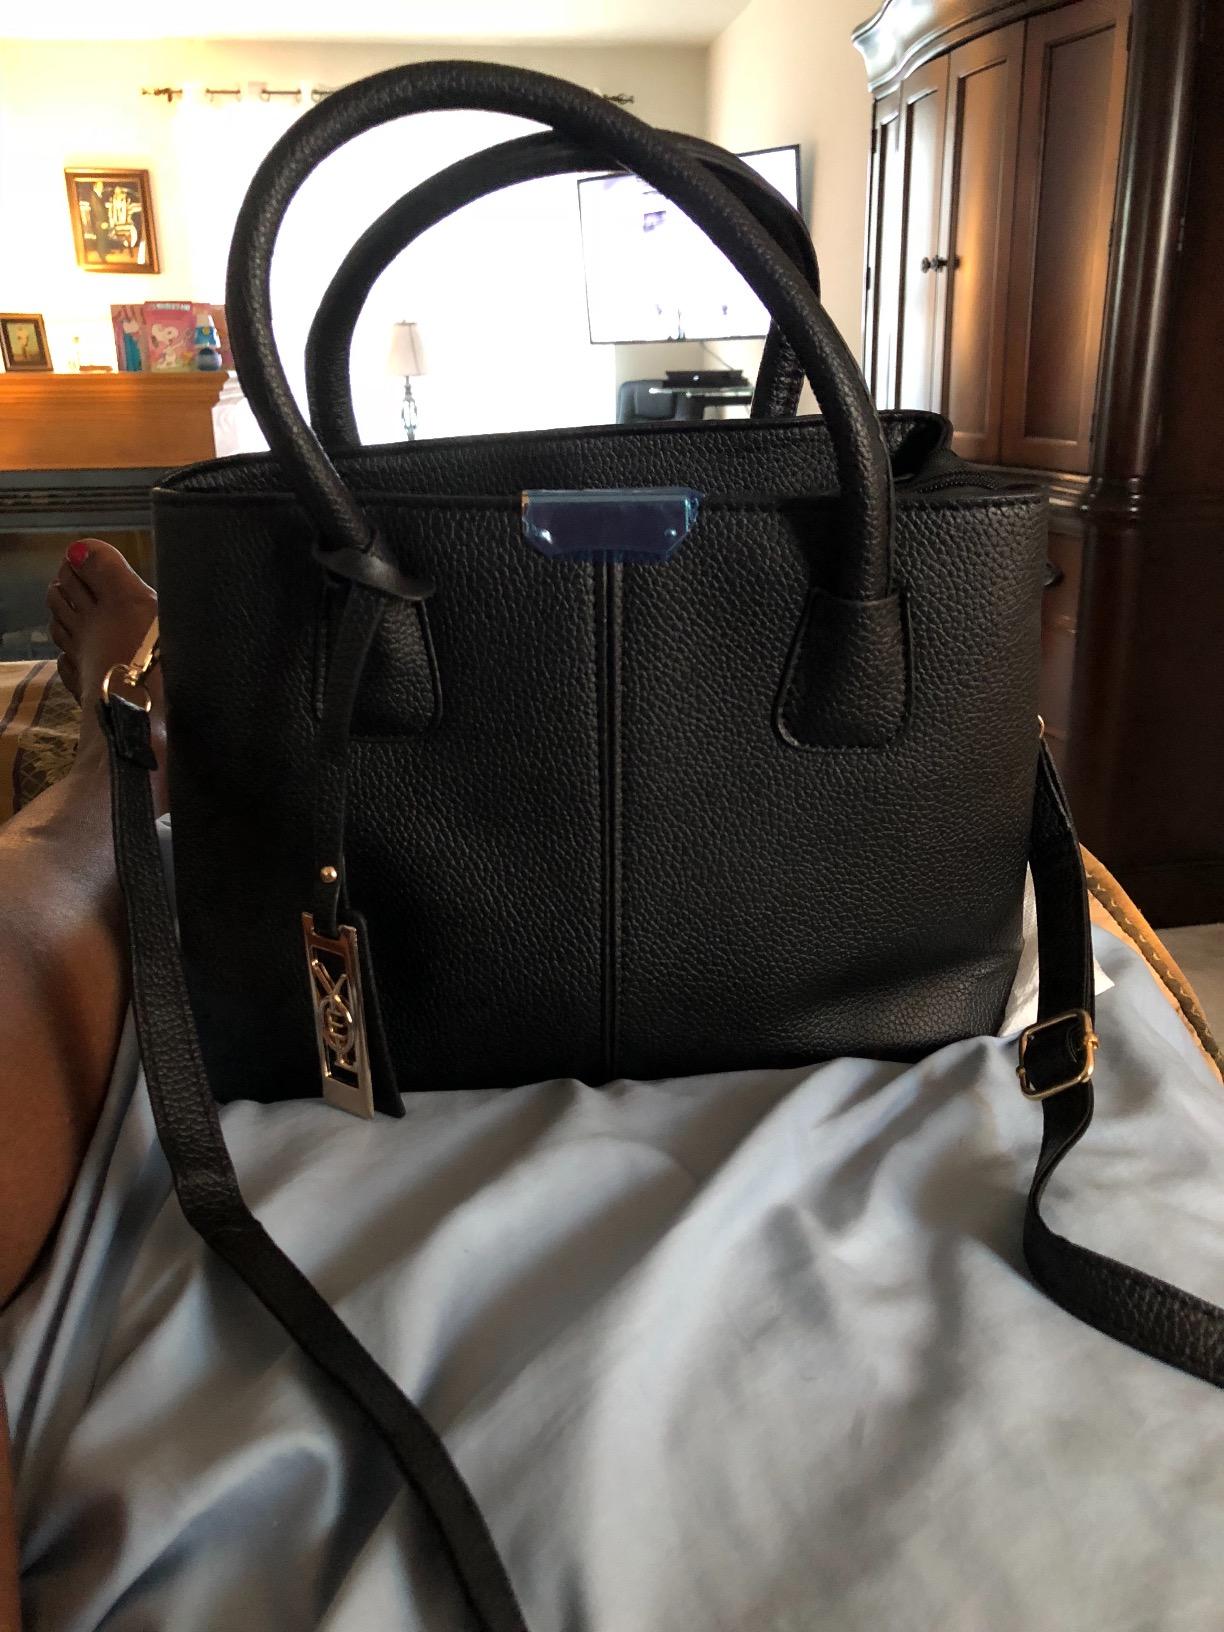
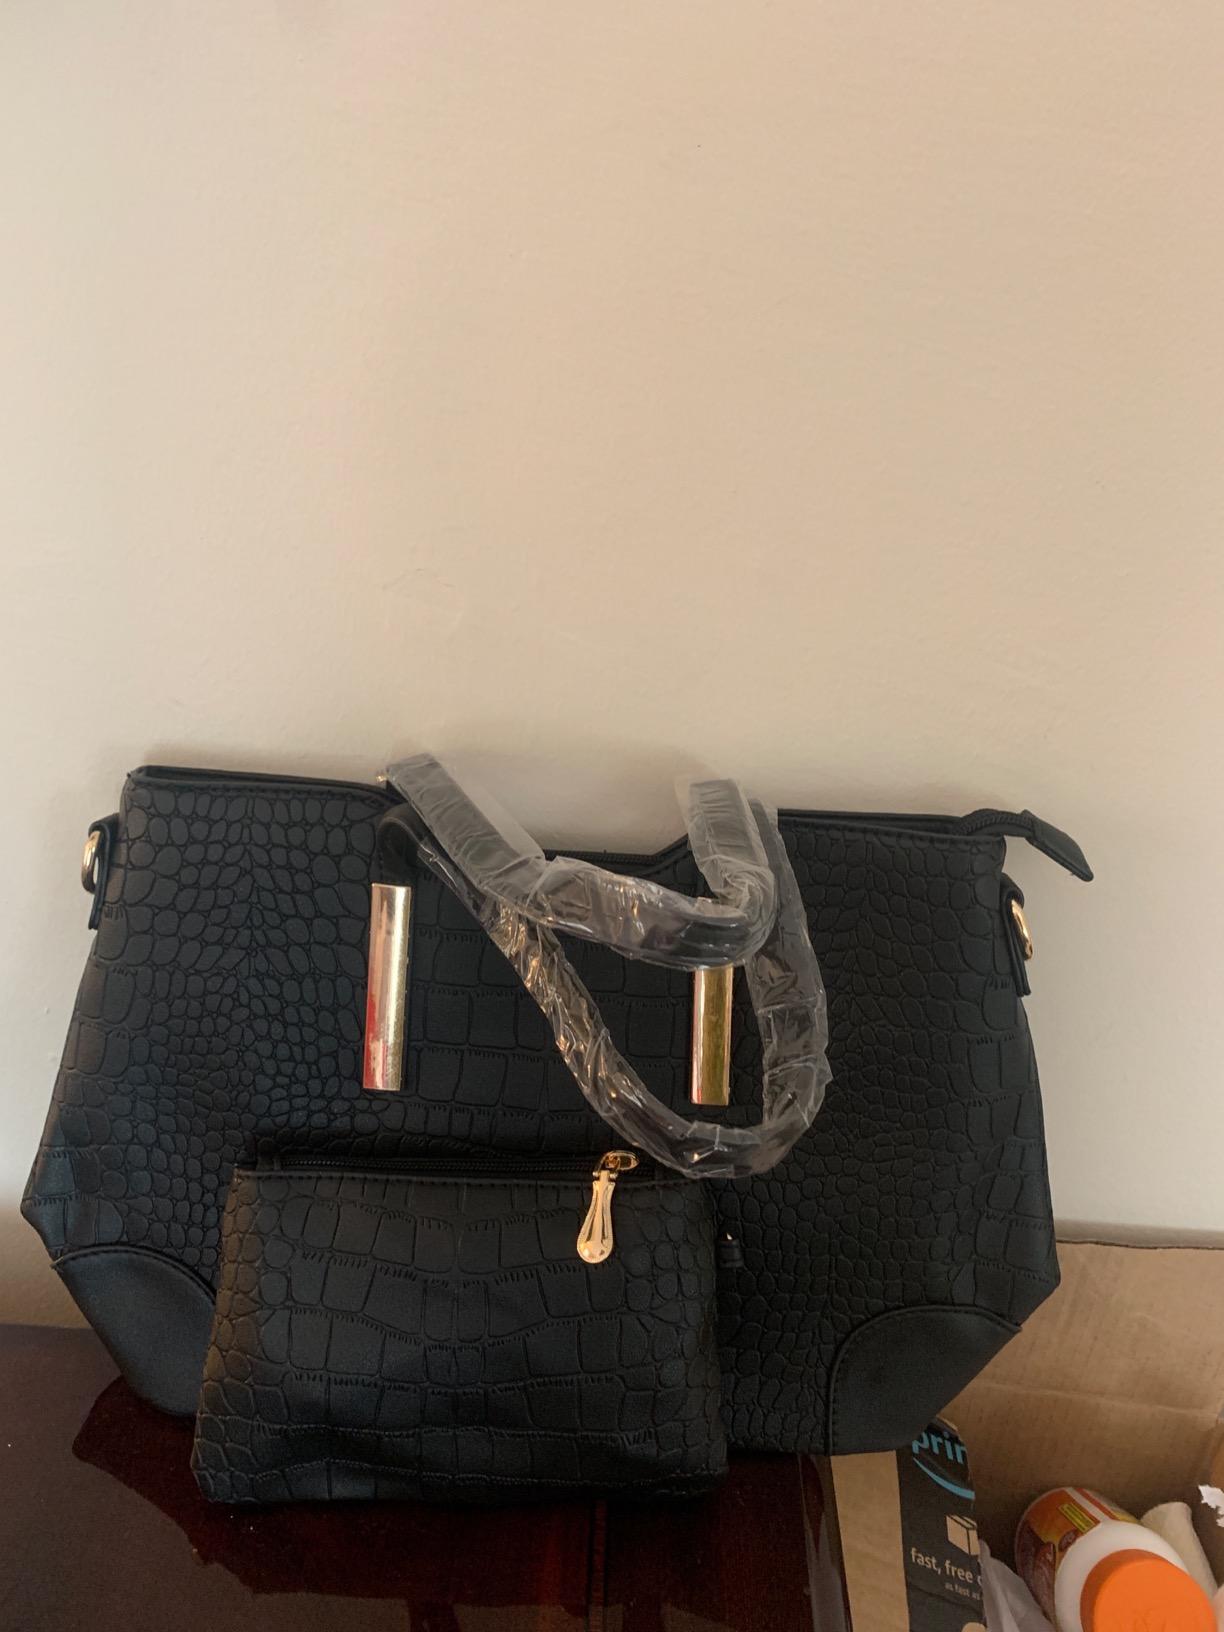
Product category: accessories_handbag
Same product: no